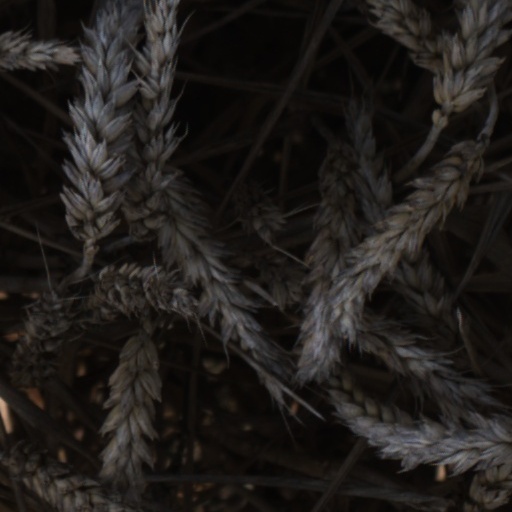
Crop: wheat